Tuvan People's Revolutionary Army

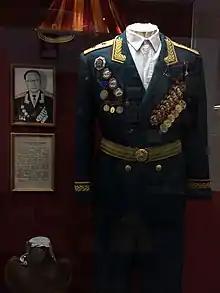
The military parade uniform of Salchak Toka, the last "de facto" commander-in-chief of the TNRA.

In total, about 8,000 military personnel from the TNRA fought in the war, with 20 being recipients of the Order of Glory. After the Tuvan People's Republic was dissolved on 14 October 1944, and became the Tuvan Autonomous Soviet Socialist Republic under Soviet control, the TNRA was transformed into the 7th Independent Cavalry Regiment of the Siberian Military District, which was dissolved in 1946. One part of the regiment was transferred to the 127th Rifle Division stationed in Krasnoyarsk, and the other became part of the 10th Rifle Division in Irkutsk.